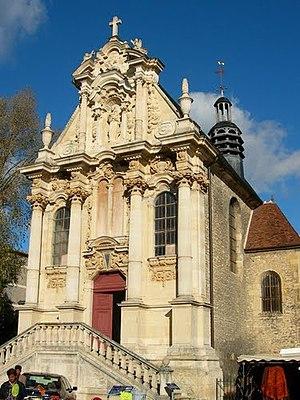
Chapelle Sainte-Marie à Nevers
Nevers /nə.vɛʁ/ est une commune du centre de la France, située dans le département de la Nièvre en région Bourgogne-Franche-Comté. Elle compte 32 990 habitants, son agglomération 57 295 habitants et son aire urbaine 98 102 habitants.